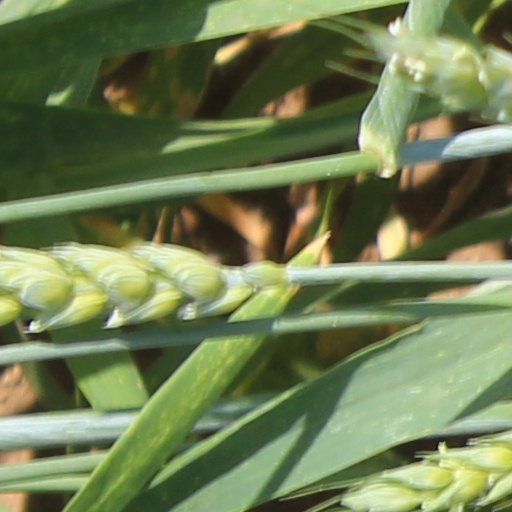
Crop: wheat